Don Thompson (American football guard)

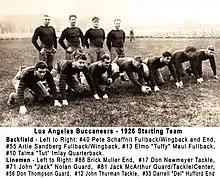

Robert Donald Thompson (December 21, 1902 – November 9, 1968) was a football player and radio announcer. He played college football at Redlands and in the National Football League for the Los Angeles Buccaneers during their only season in 1926.